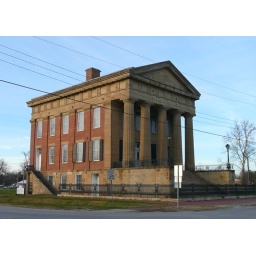
This magnificent bank building was constructed in 1839-1841 to house the offices of the Bank of Illinois.On the National Register #72000459.